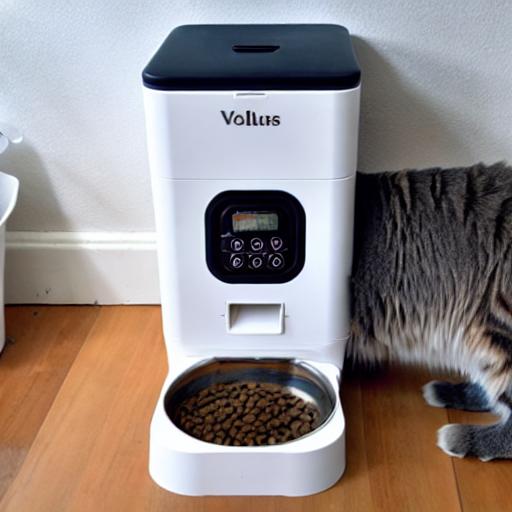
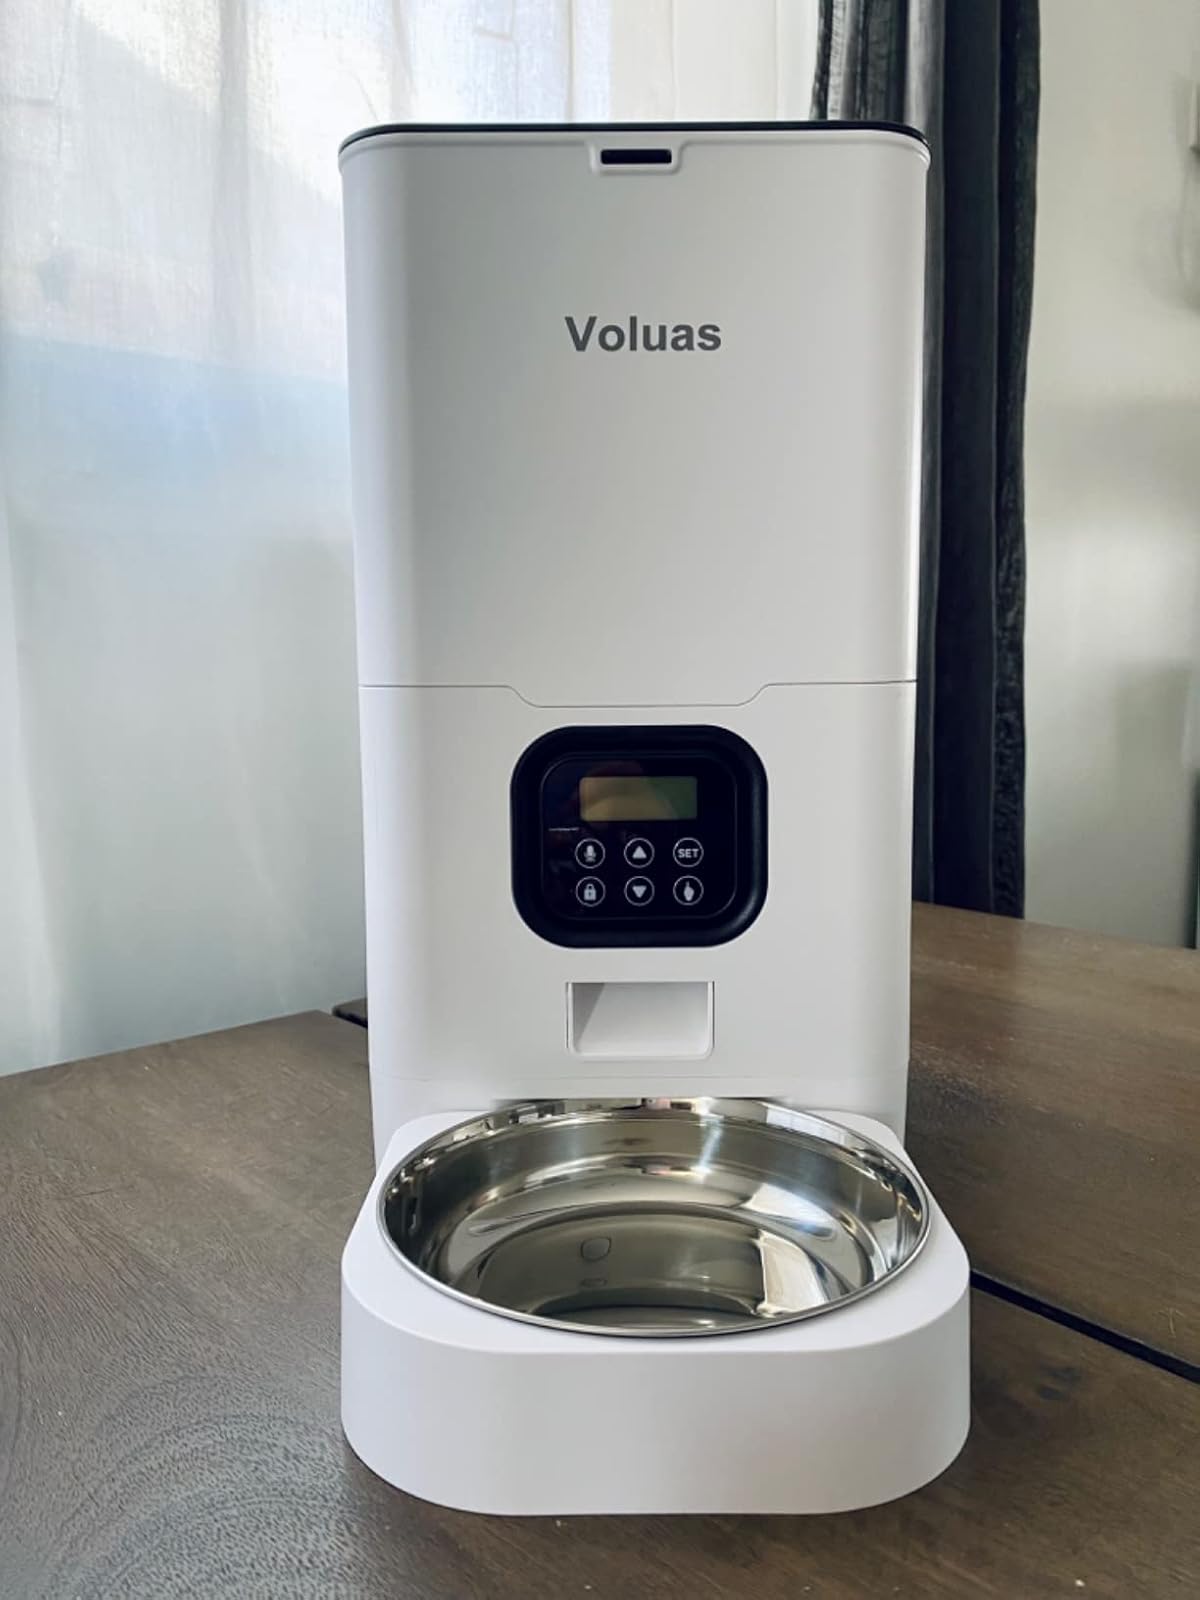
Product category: items_feeder
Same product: no